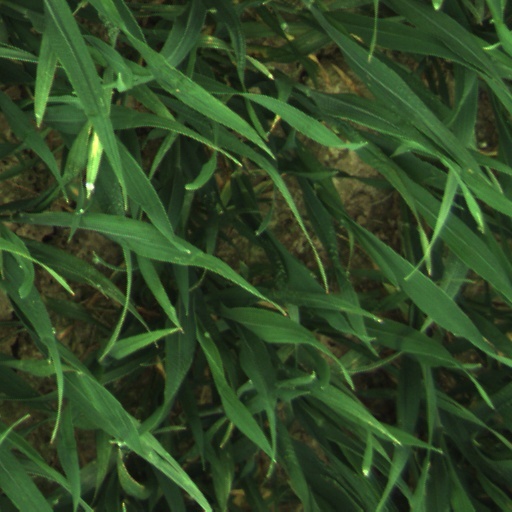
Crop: wheat